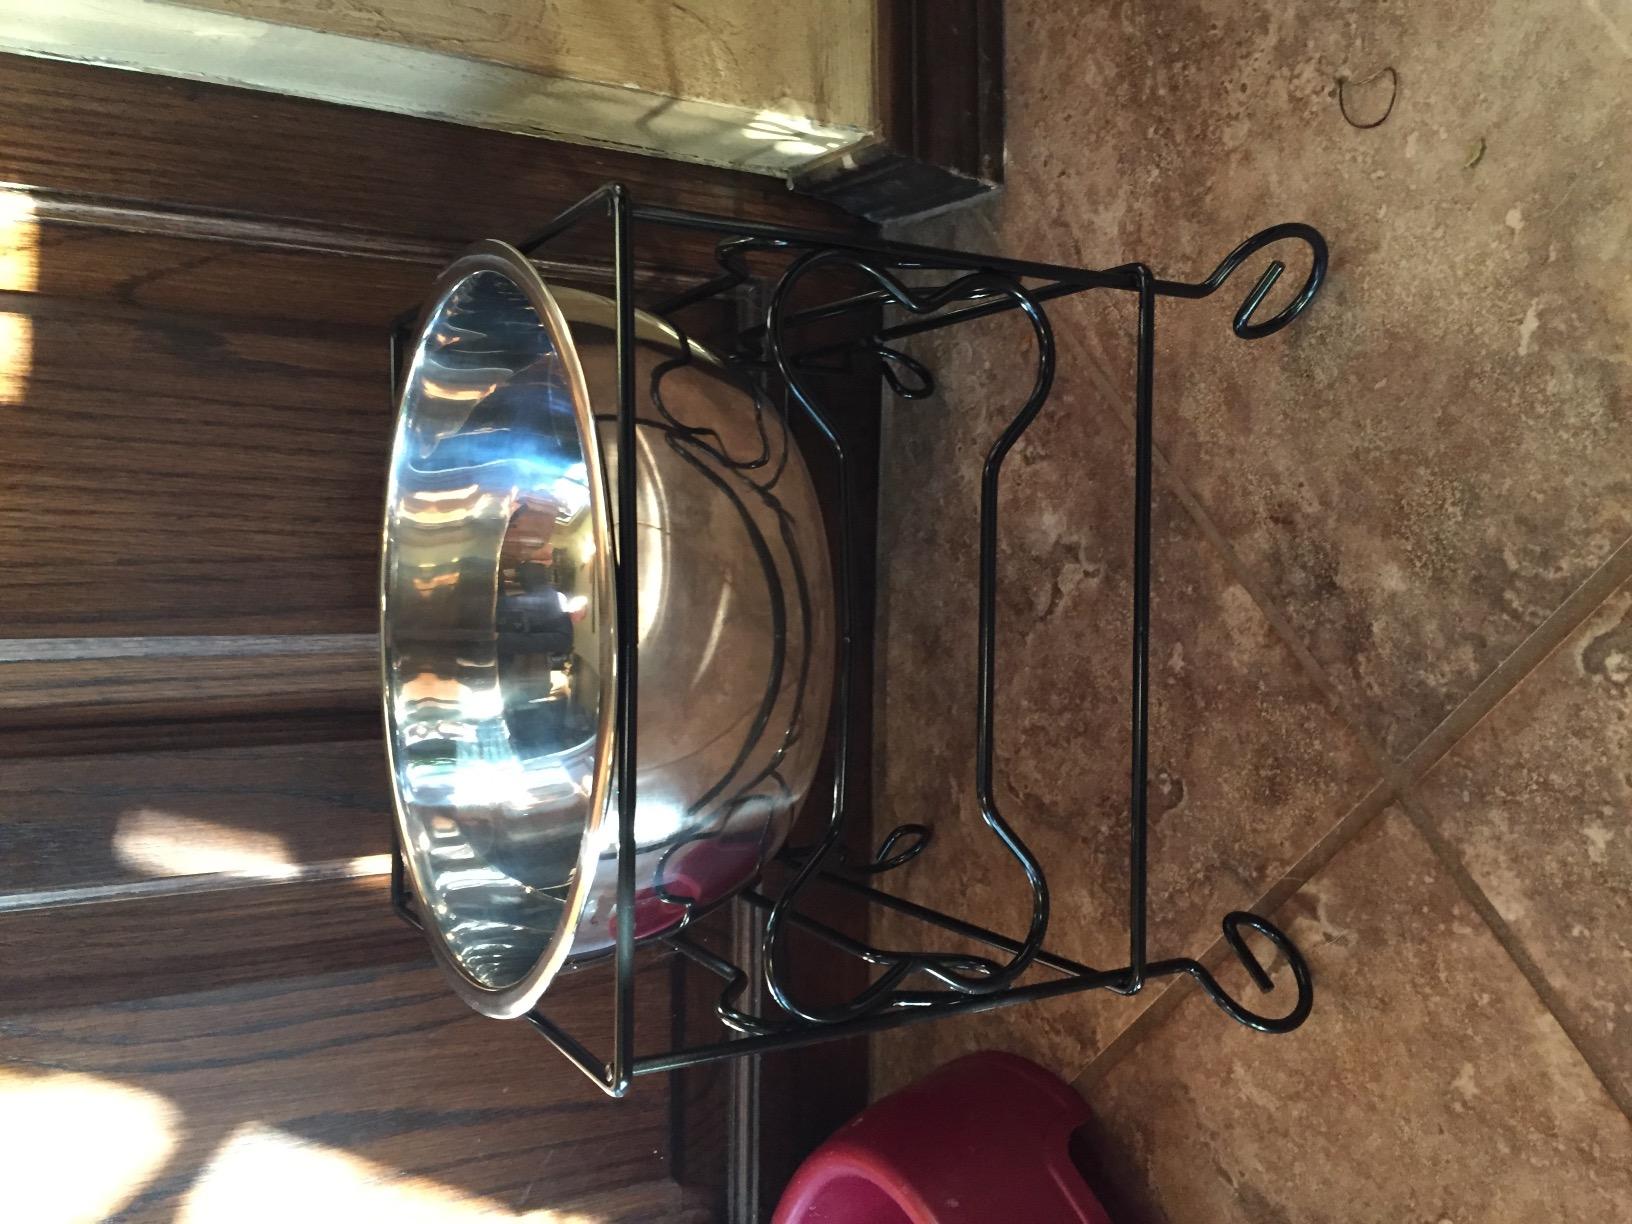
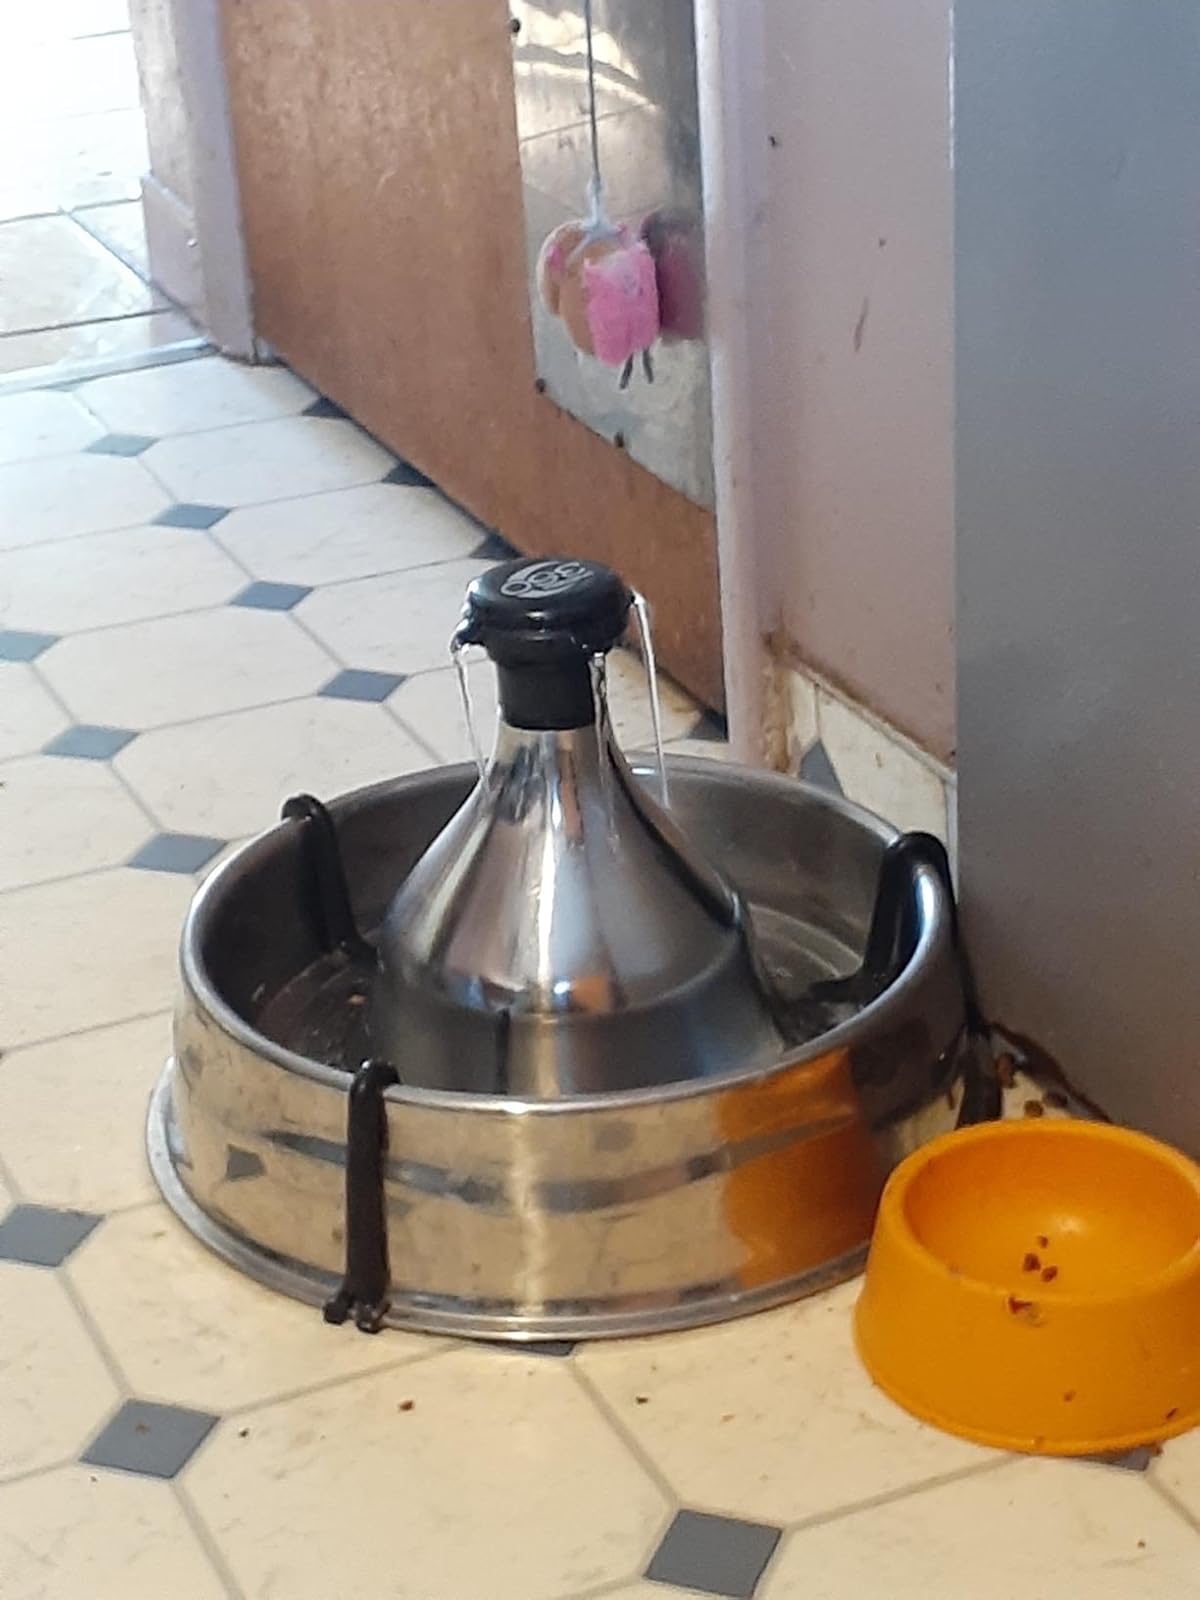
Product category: items_bowl
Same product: no